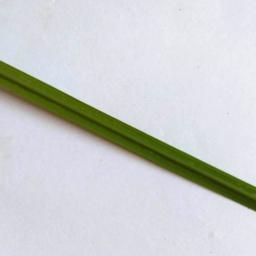
Label: Rice___Healthy